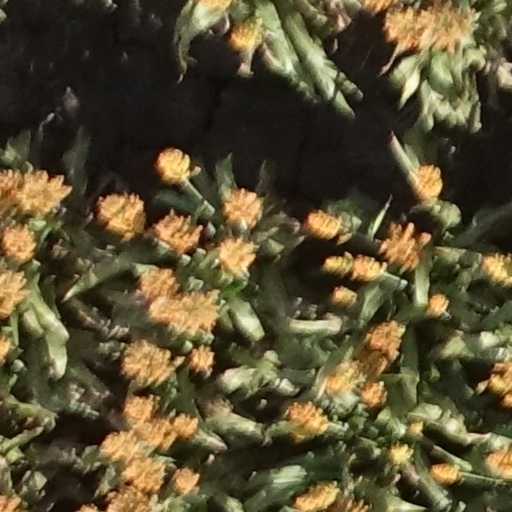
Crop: sorghum